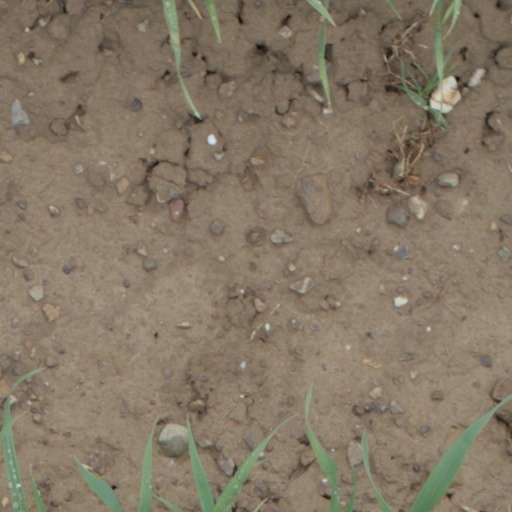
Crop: wheat